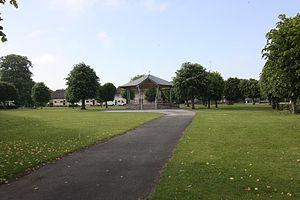
Le nouveau kiosque sur la place principale de LEVAL - remis à la place de l'ancien
Leval est une commune française située dans le département du Nord, en région Hauts-de-France.